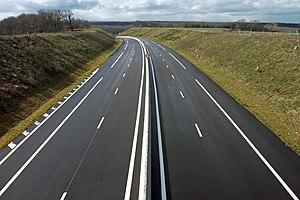
Autoroute A719, en direction de Montluçon, Clermont-Ferrand, Riom, près de Vendat et Espinasse-Vozelle, Allier, depuis le pont de la rue de Champodon [10182]
La communauté d'agglomération Vichy Communauté est une structure intercommunale française, située dans le département de l'Allier en région Auvergne-Rhône-Alpes. Elle regroupe un peu plus de 82 000 habitants sur 39 communes dont Vichy, commune la plus peuplée avec 24 166 habitants, qui abrite le siège de la communauté.